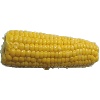
Label: Corn 1